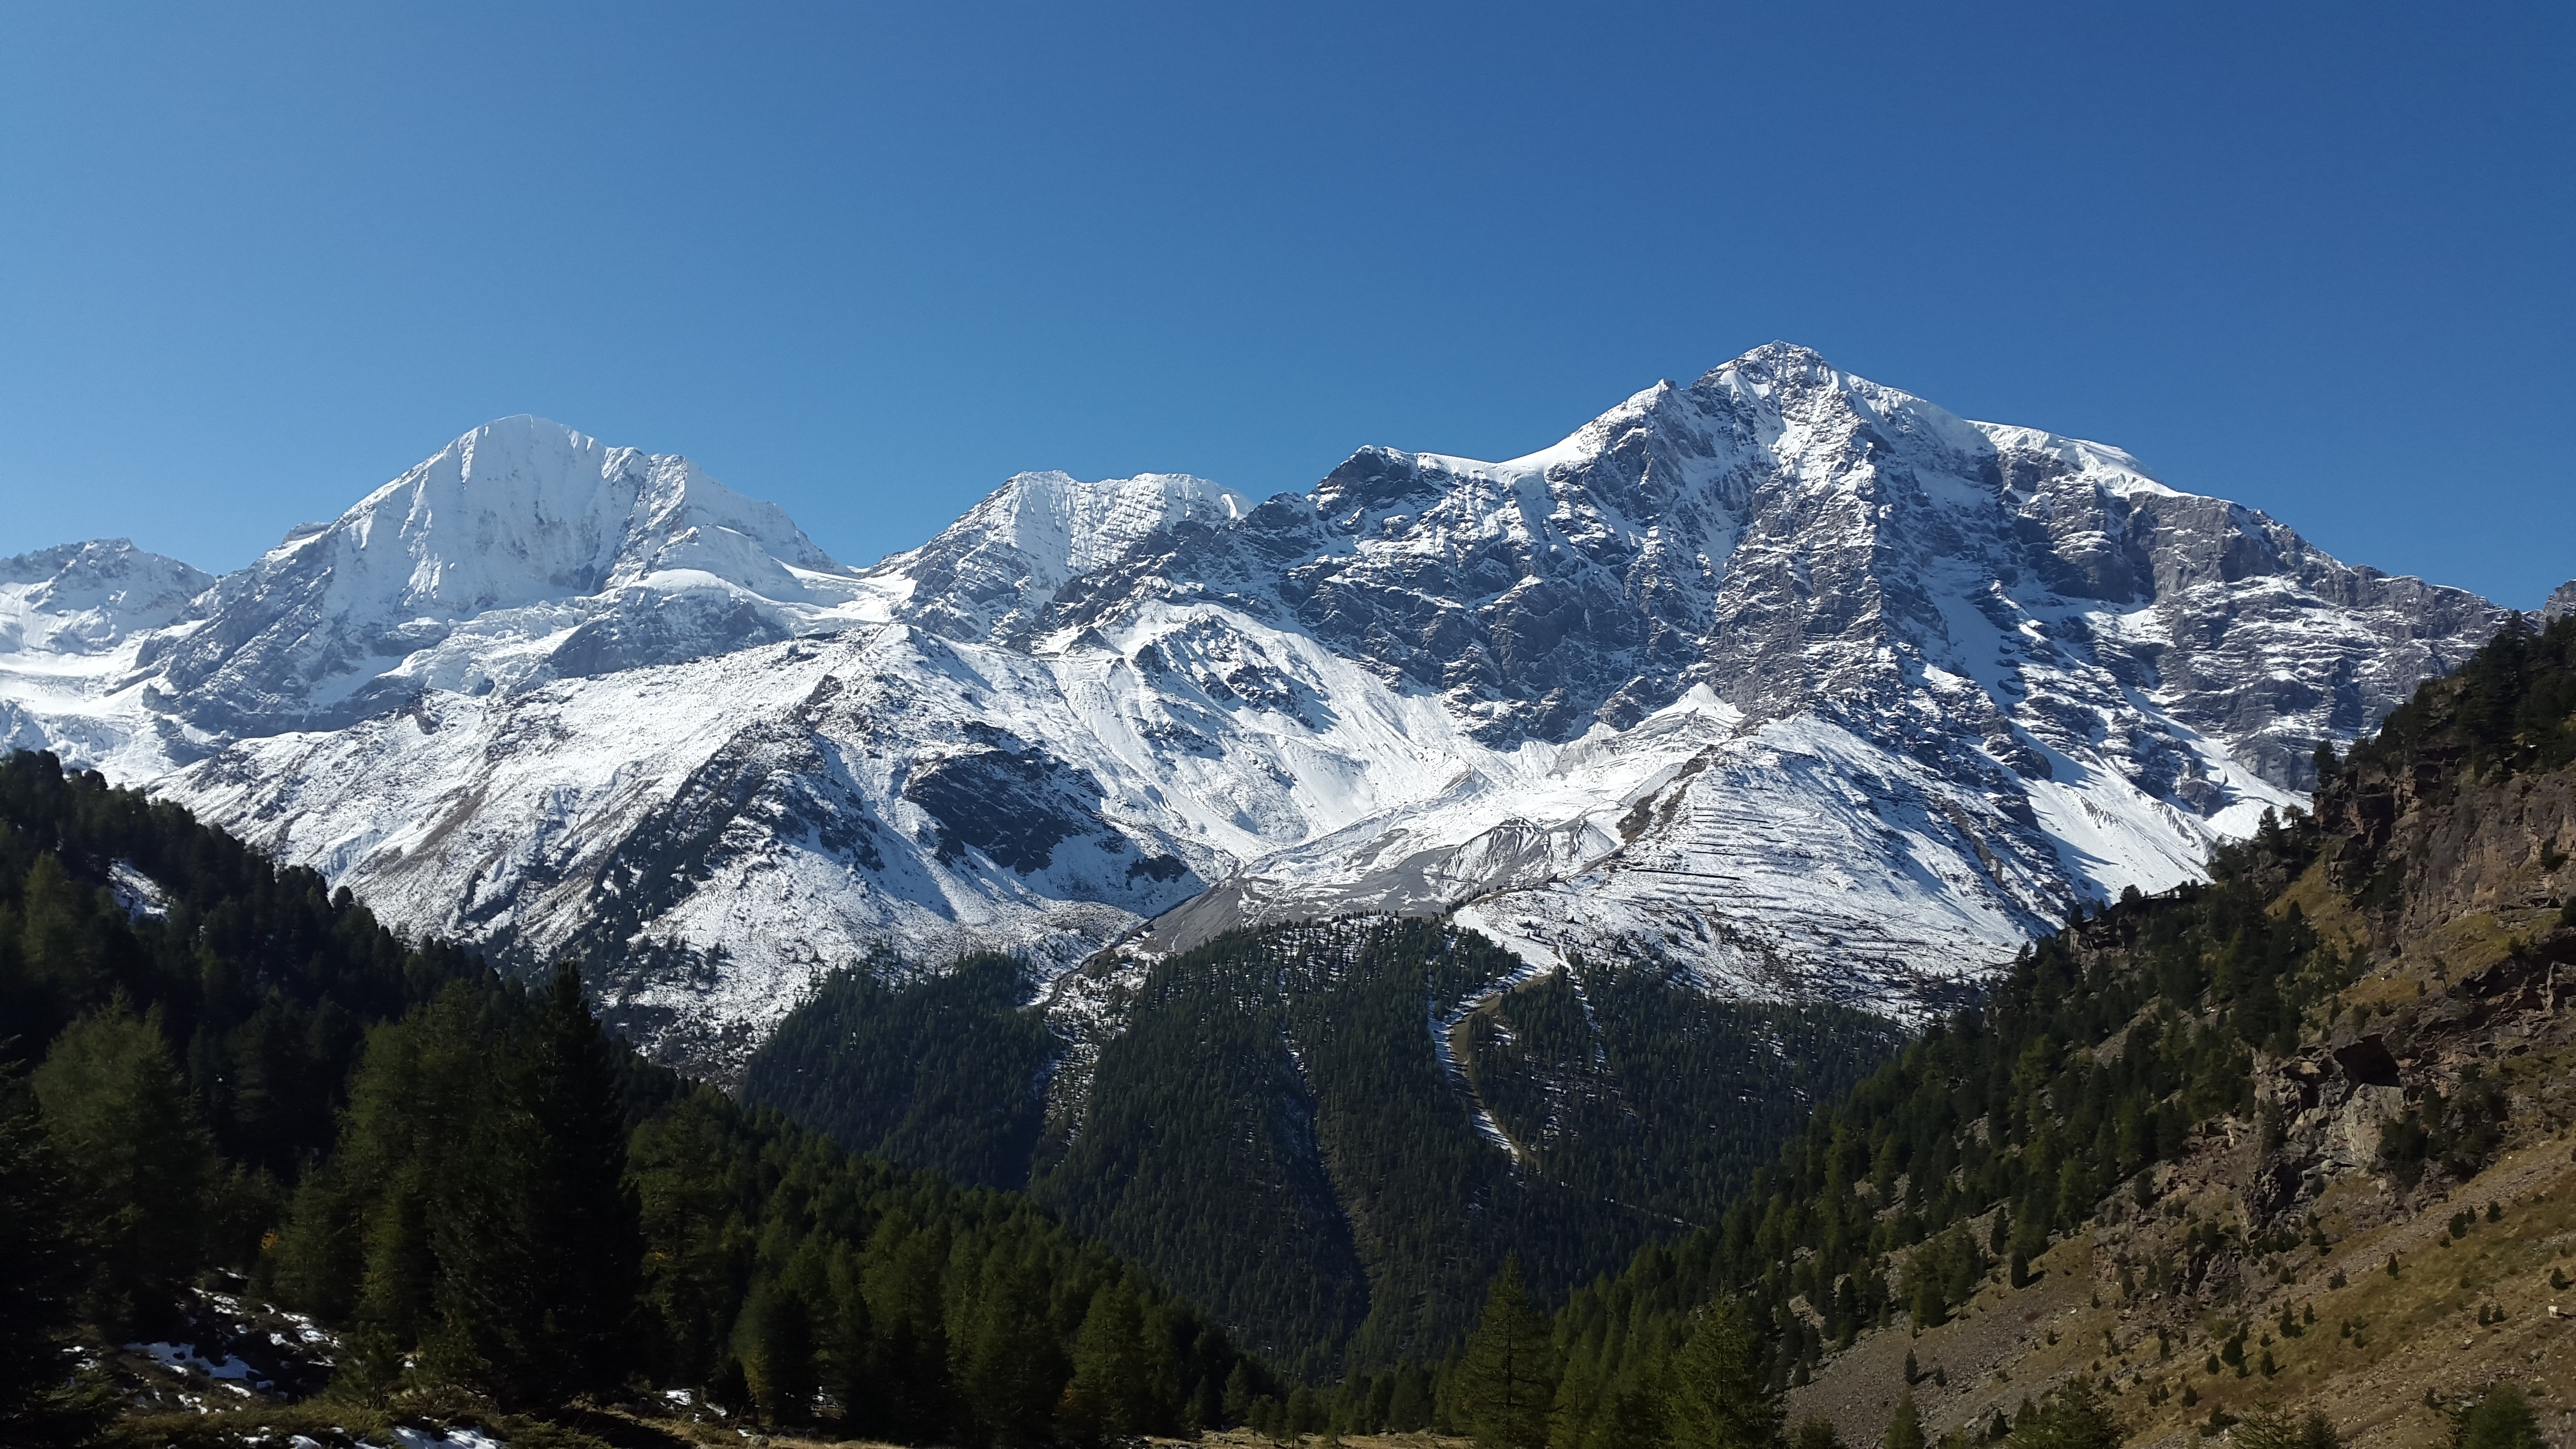
landscape, nature, wilderness, mountain, snow, hiking, mountain range, hike, snowy, alpine, ridge, summit, mountaineering, massif, mountains, alps, plateau, fell, cirque, wintry, mountain panorama, landform, south tyrol, dream day, clear air, k nigsspitze, gran zebru, ortlergruppe, gebrige, ortler, mountain pass, val venosta, geographical feature, mountainous landforms, zebru